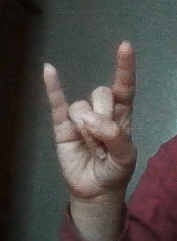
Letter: la